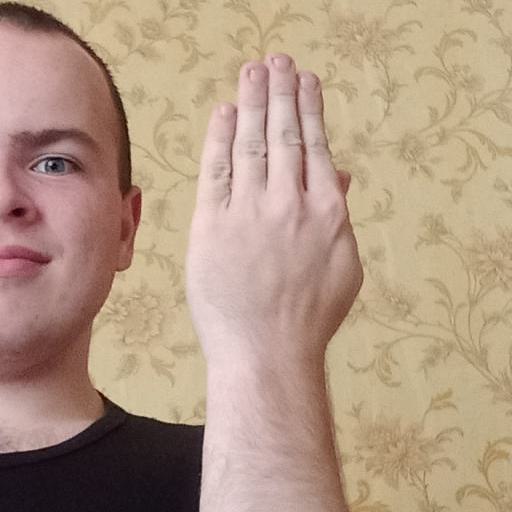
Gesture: stop_inverted